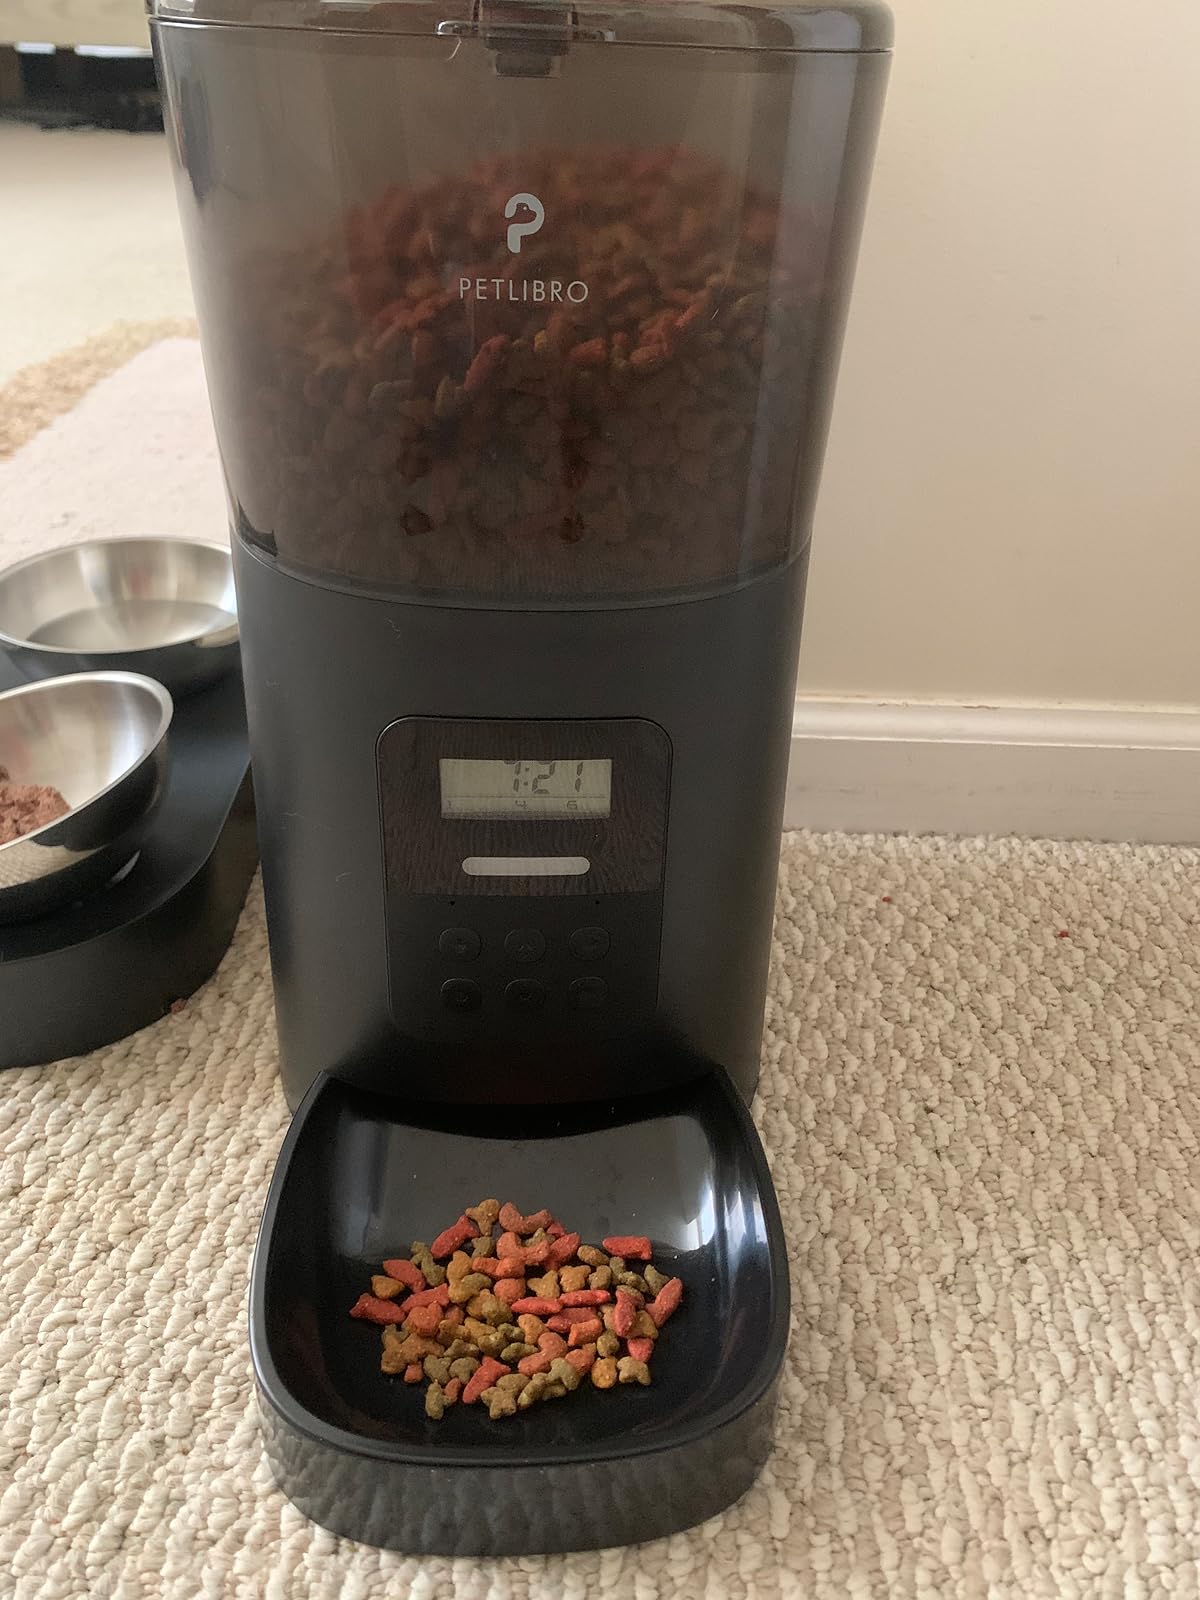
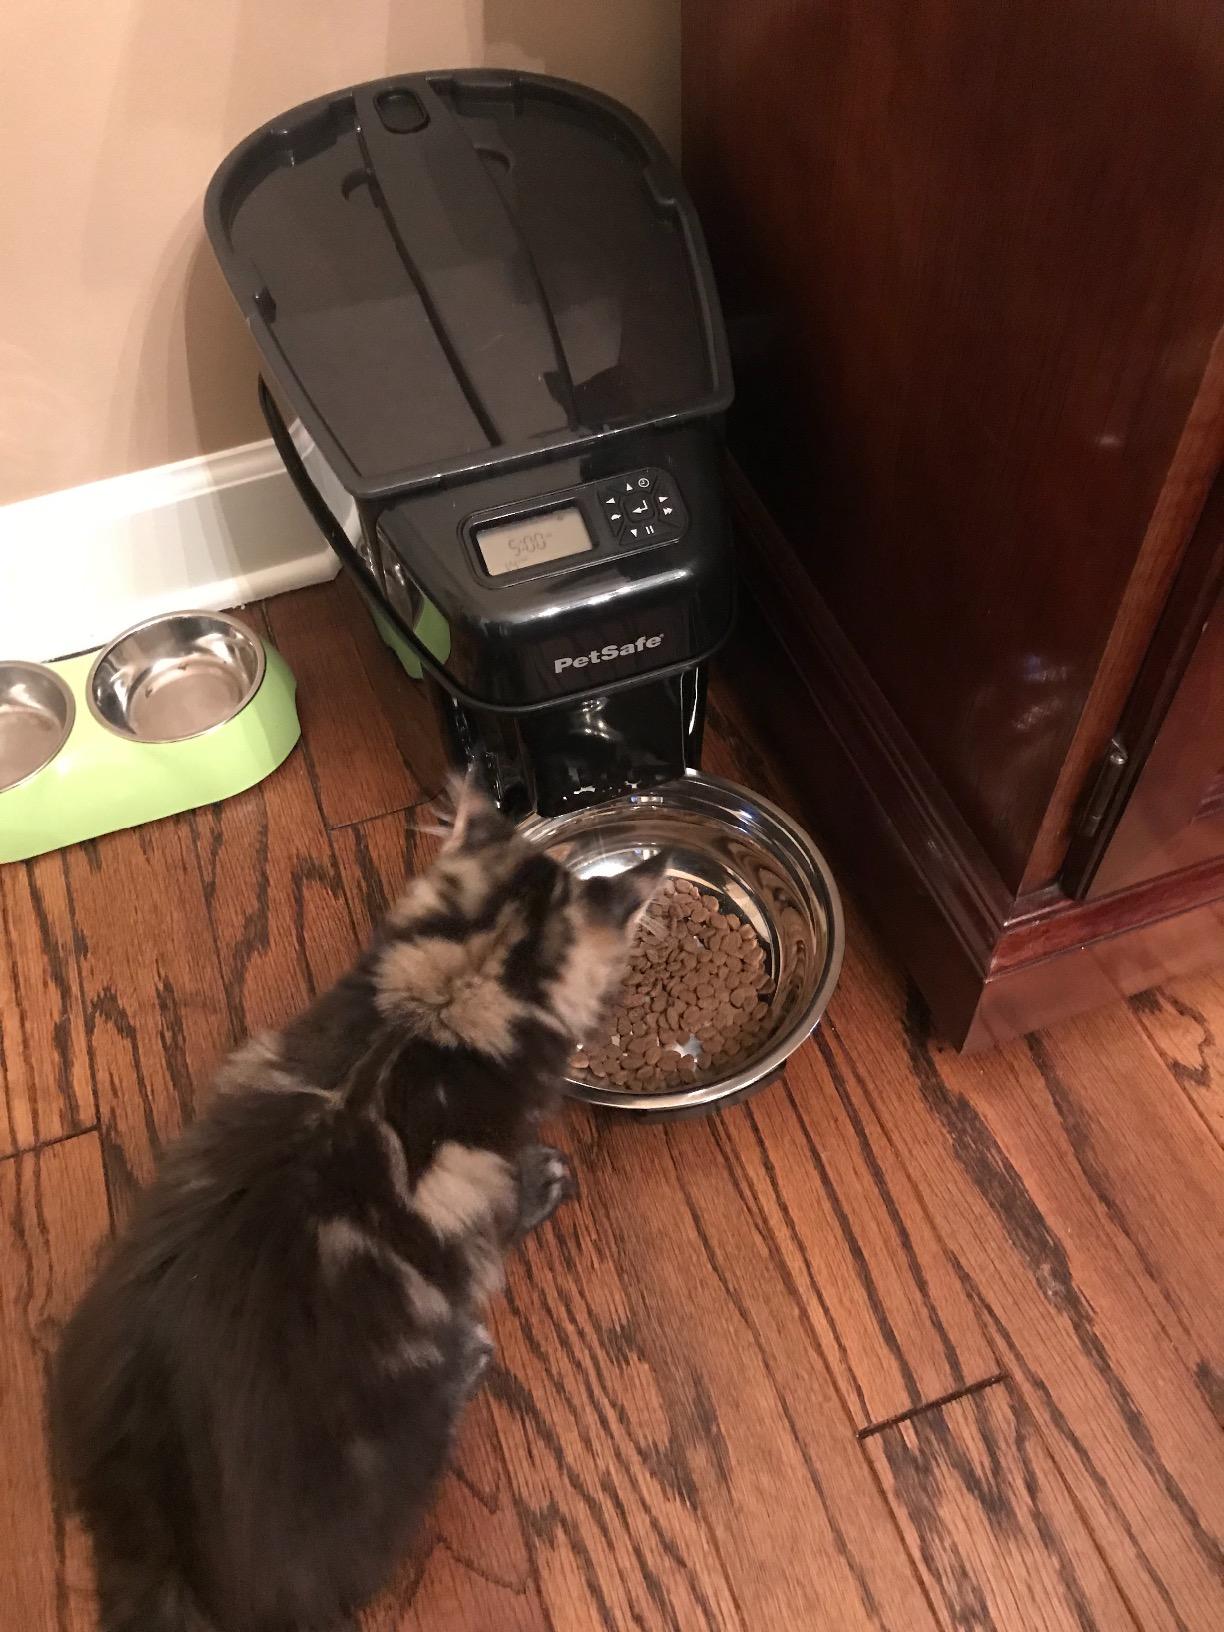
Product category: items_feeder
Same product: no